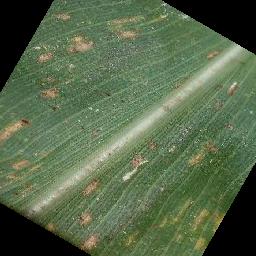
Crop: corn
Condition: (maize)_cercospora_spot_gray_spot